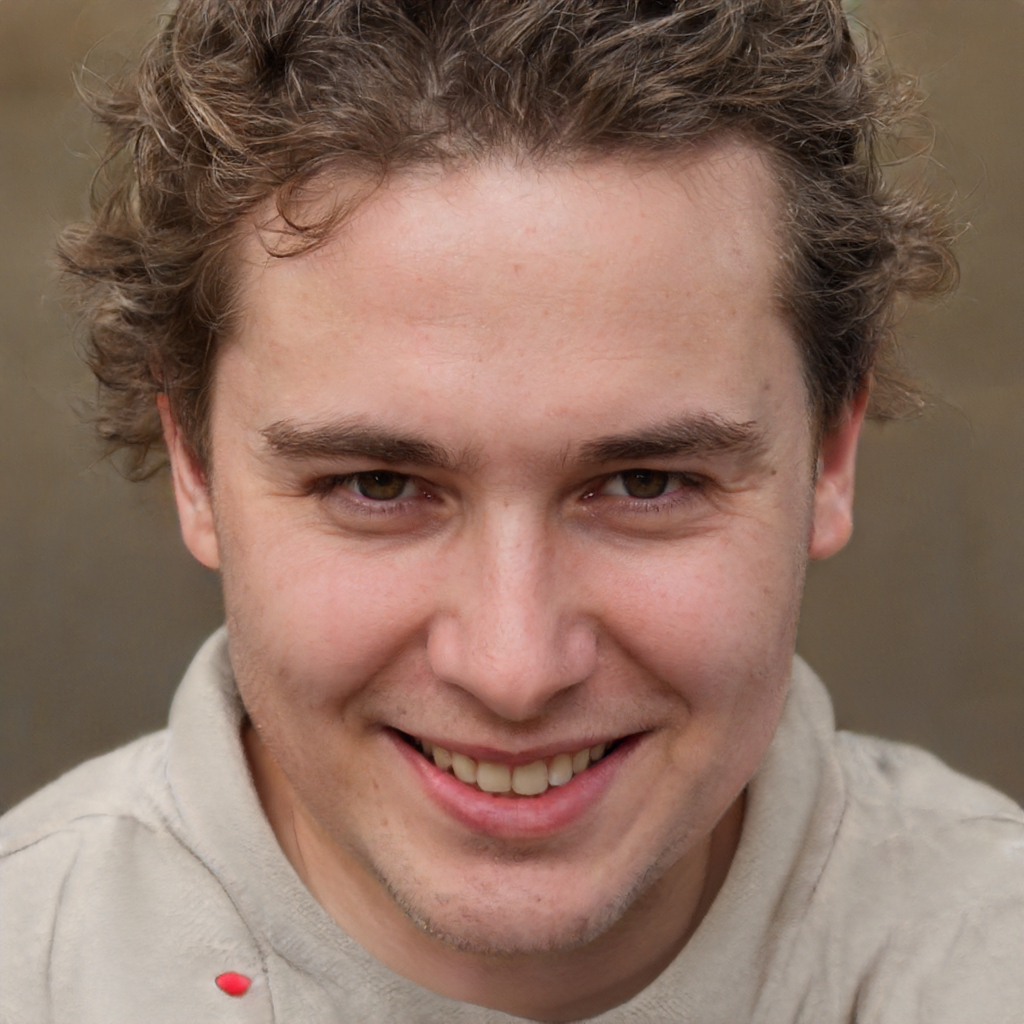
Portrait style: Real Portrait